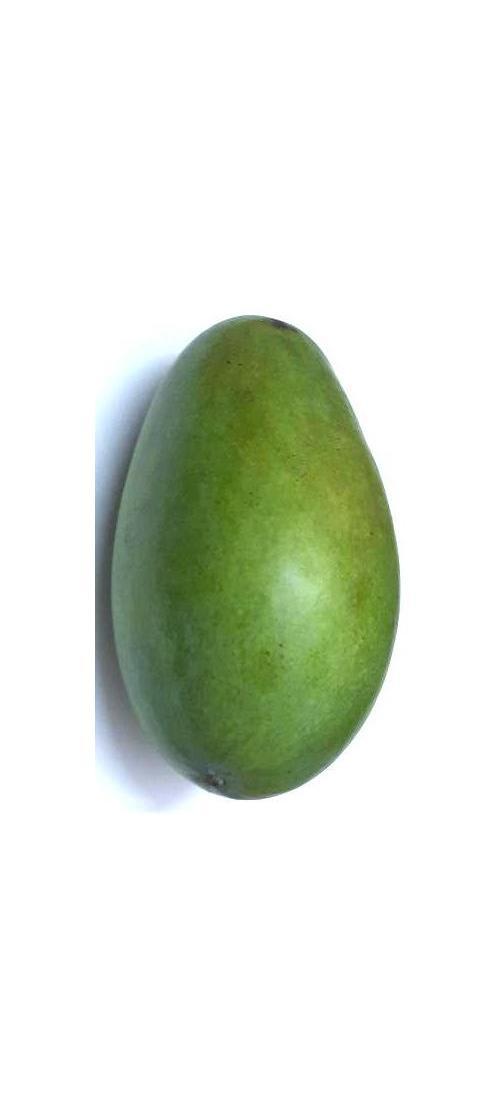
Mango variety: Rupali